Chandranath Hill

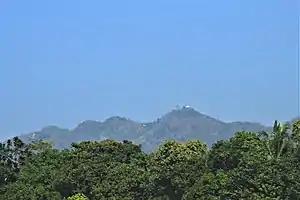
Chandranath Hill, as viewed from the Dhaka-Chittagong Railway

Chandranath Hill is the highest peak of the Chittagong Western Hill Range. The hill range is the eastern part of the Himalayas separated from the Himalayas. This hill goes south and south-east of the Himalayas and crosses the Feni River through Assam and Tripura states of India and joins Chittagong District, Bangladesh. From the Feni river to the Chittagong city, it is about 70 kilometers long. Sitakunda Eco Park is built on the foothills of this hill.